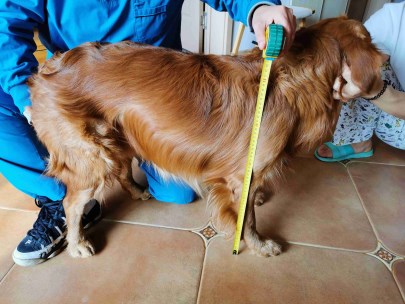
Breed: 5355-n000126-golden_retriever